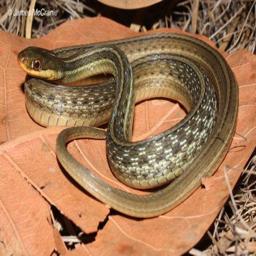
Animal: snakes